Chinley, Buxworth and Brownside

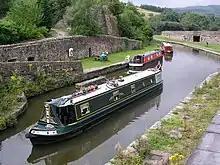
Bugsworth Basin

There is only one example of a protected historic monument, which spans several local features - Bugsworth canal basin at Buxworth, with remains of the Peak Forest Tramway, along with a quarry north of Buxworth and remaining limekilns. Although the village was later renamed, the basin retained its legacy title.